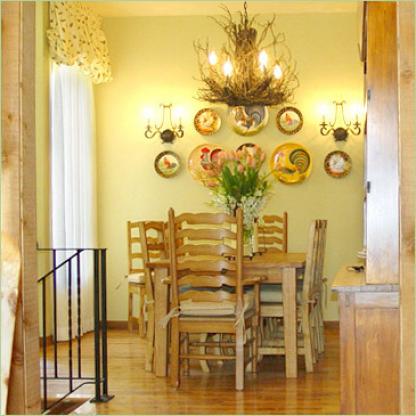
Scene: Indoor